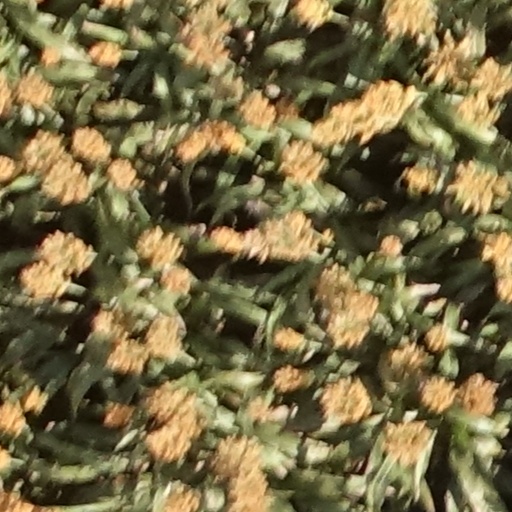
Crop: sorghum